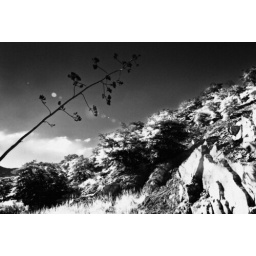
green hill in mock infrared